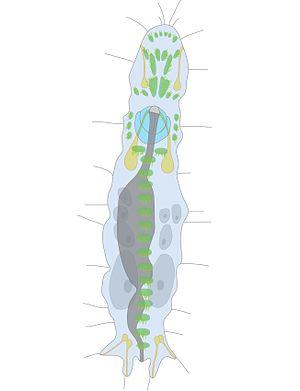
Diurodrilus est un genre d'annélides de la méiofaune de la famille des Diurodrilidae. Les membres de ce genre possèdent plusieurs cils sensoriels ou sensoria, des cellules ciliées ventrales appelées ciliophores organisées en plusieurs zones distinctes et quatre orteils portant des glandes adhésives. Longtemps considérés comme des annélides, leur appartenance a été remise en cause récemment.